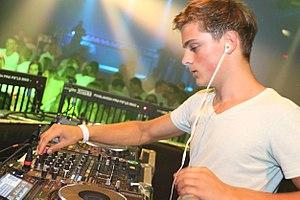
Martin Garrix à Midsummer White 2013
Martin Garrix, de son vrai nom Martijn Garritsen, est un disc jockey, compositeur et producteur musical néerlandais. Il utilise parfois l'alias GRX et Ytram.
Cet article intitulé 2015 en radio en France est une synthèse de l'actualité du média radio en France pour l'année 2015. On ne retiendra en général que l'actualité des radios de caractère national ou international, afin de ne pas se perdre dans les détails des radios locales.